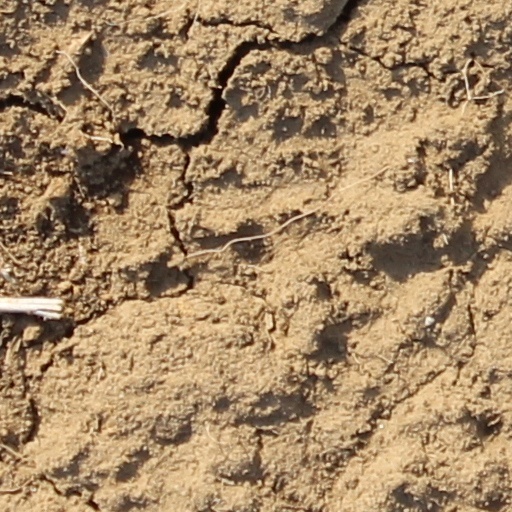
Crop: wheat